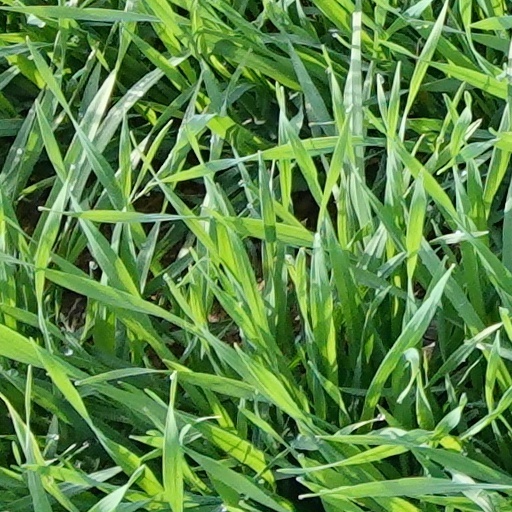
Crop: wheat